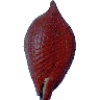
Label: salak